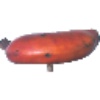
Label: Banana Red 1